Mohammad Ali Ale-Hashem

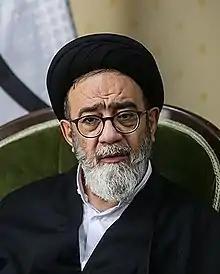
Ale-Hashem in 2020

Seyyed Mohammad Ali Ale-Hashem, also known as "Ayatollah Ale-Hashem" (18 August 1962 – 19 May 2024) was an Iranian jurist and Twelver Shia cleric who was the representative of Vali-e-Faqih (Guardianship of the Islamic Jurist) in the province of East Azerbaijan, and Imam of Friday Prayer in Tabriz.